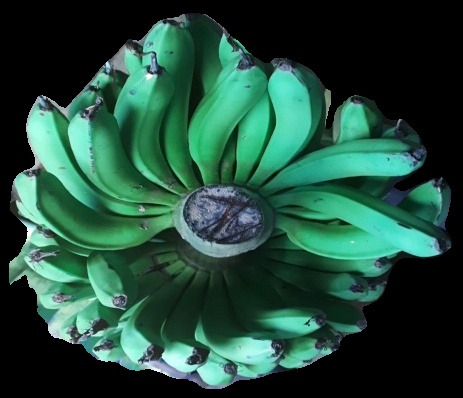
Variety: pachbale
Grade: grade1